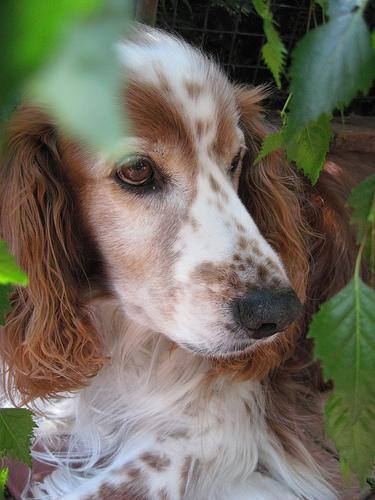
Welsh_springer_spaniel